Pat Brady (gridiron football)

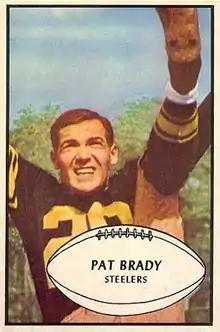
Brady on a 1953 Bowman football card

Patrick Thomas Brady (September 7, 1926 – July 14, 2009) was an American professional football player who was a quarterback and punter for the Pittsburgh Steelers of the National Football League (NFL). He played college football for the Nevada Wolf Pack.